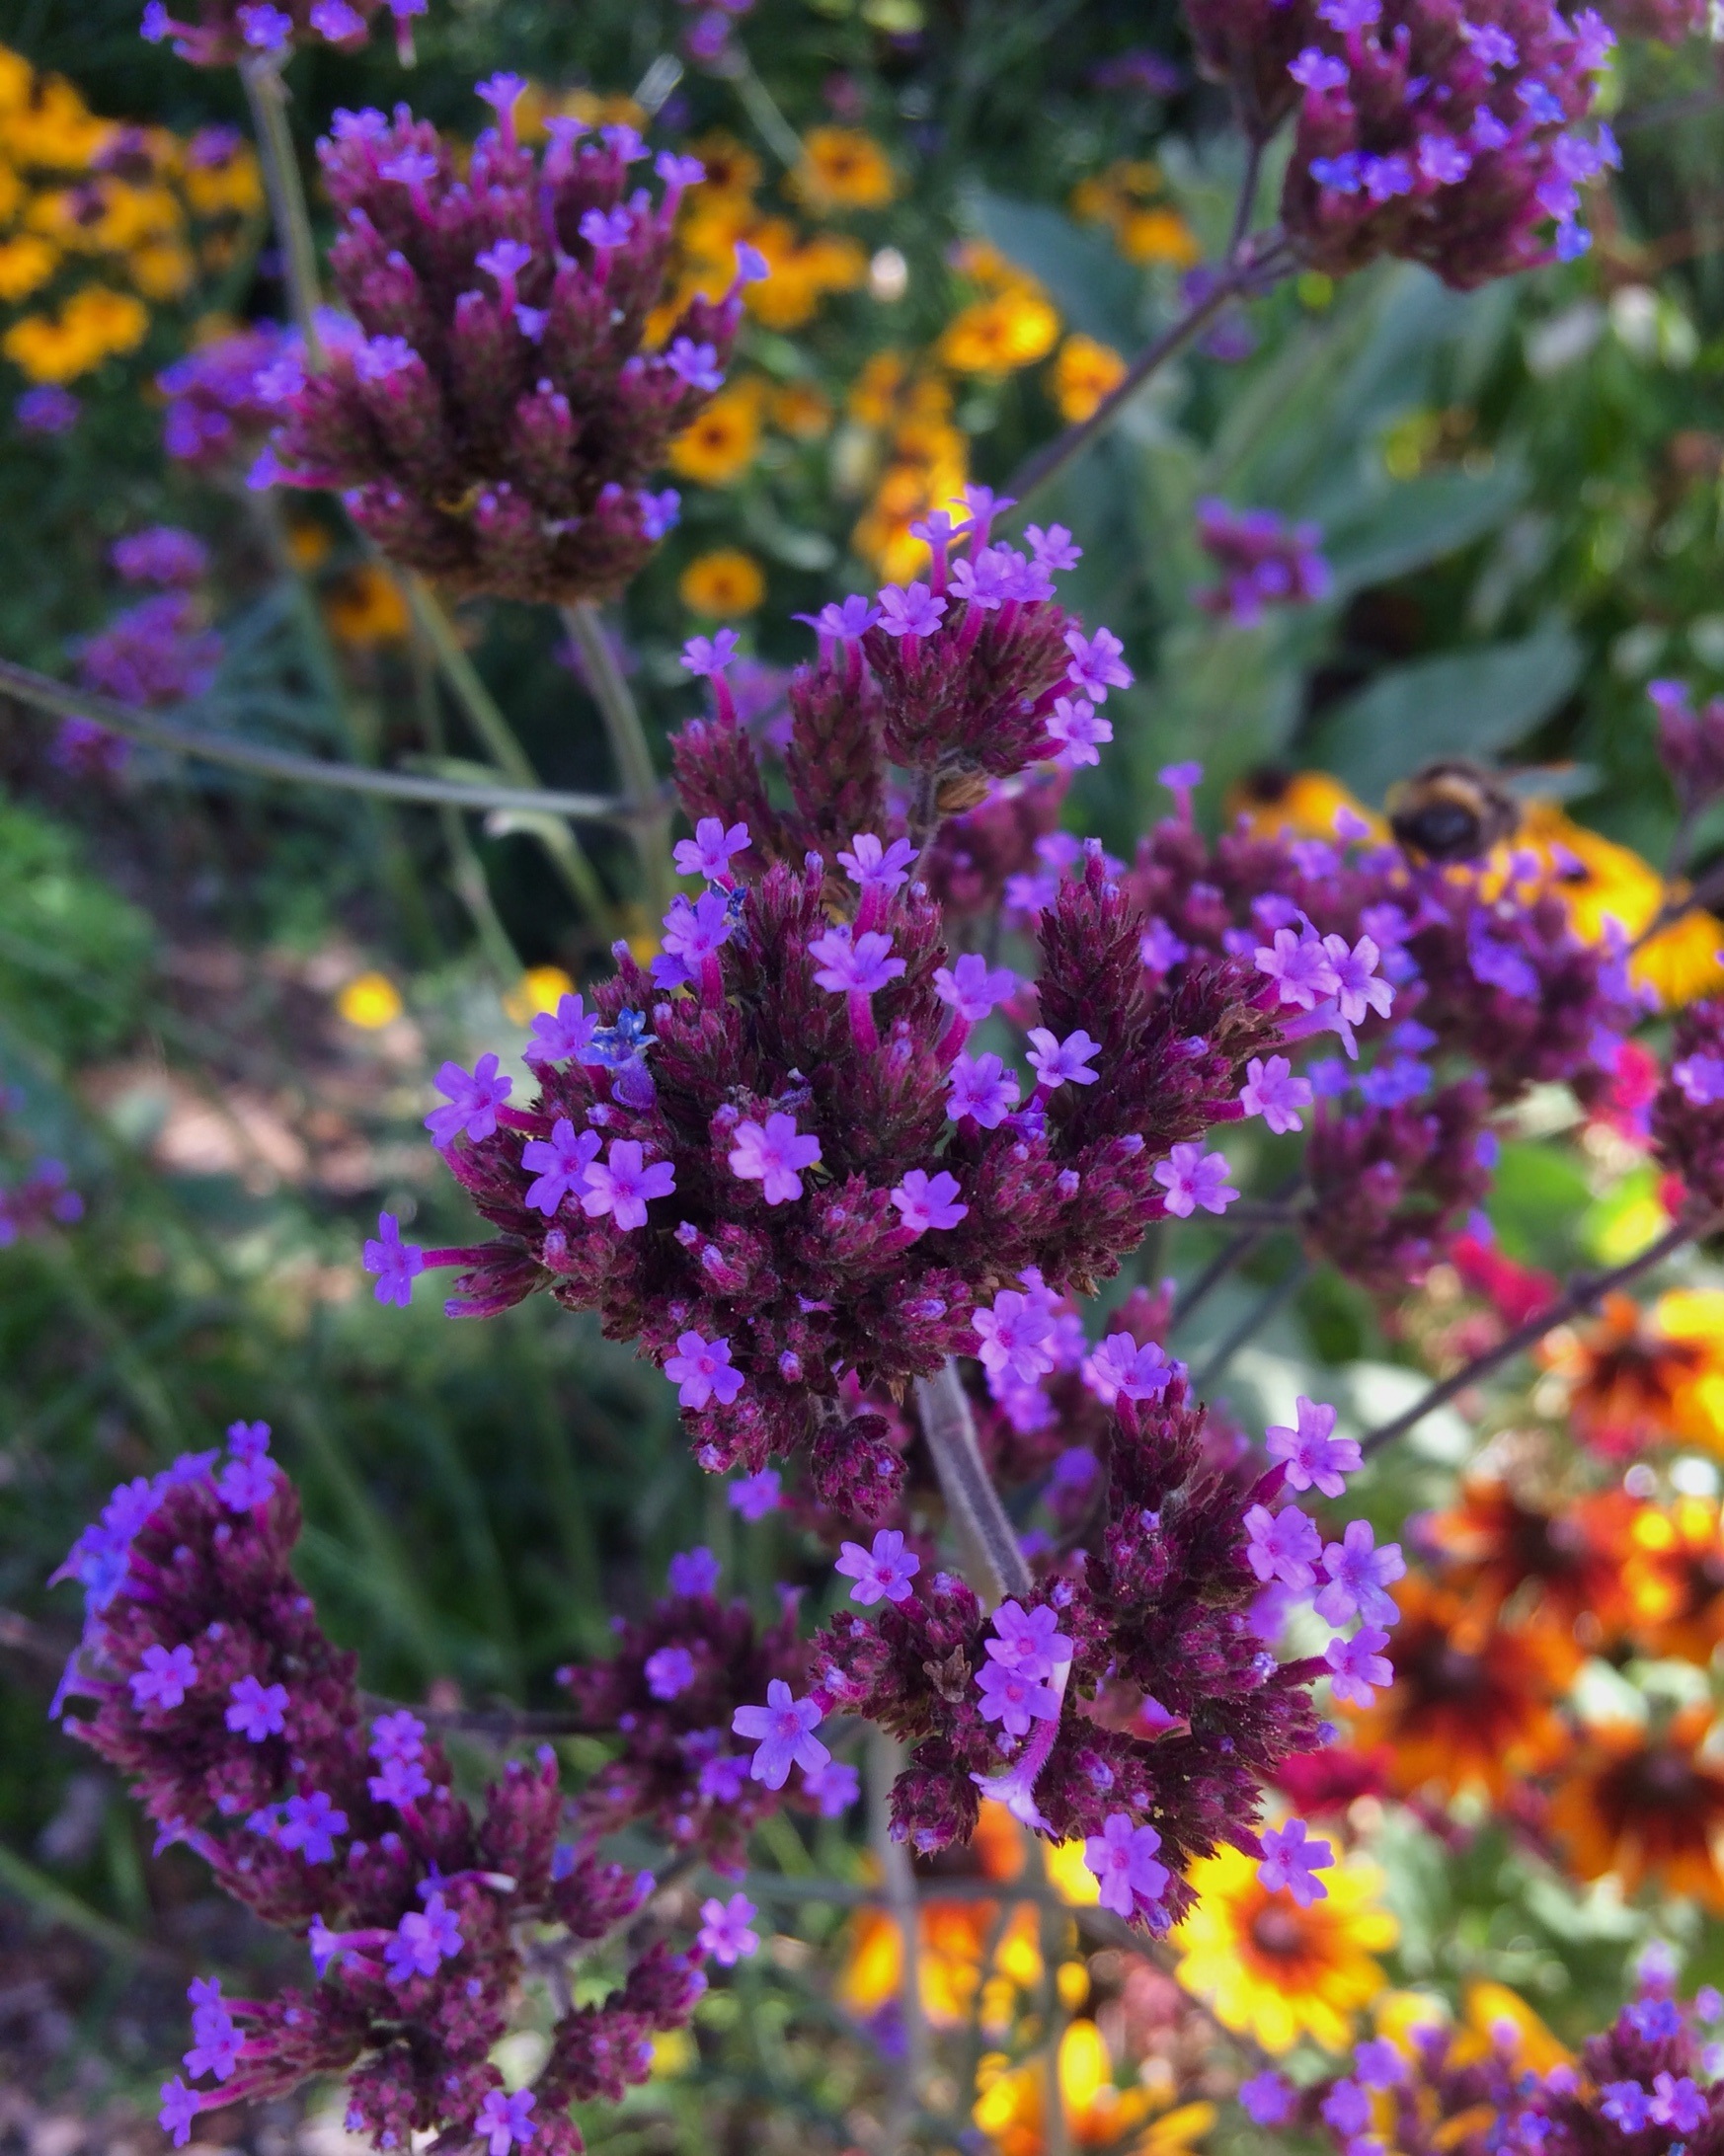
plant, meadow, flower, summer, orange, herb, botany, garden, flora, lavender, wildflower, purple flowers, shrub, aster, lilac, yellow flowers, flowering plant, annual plant, land plant, english lavender, breckland thyme